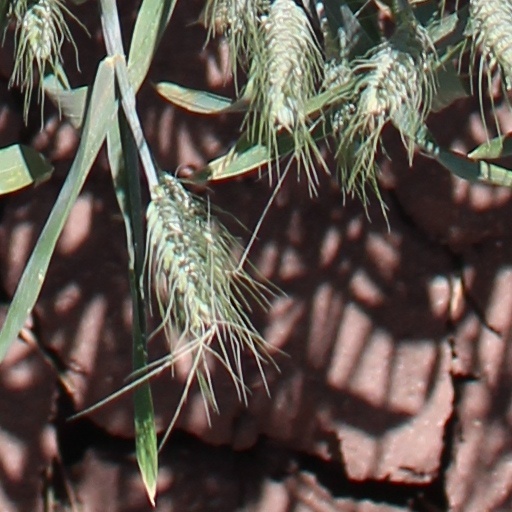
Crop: wheat